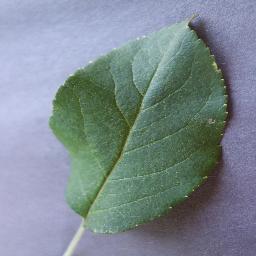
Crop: apple
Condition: healthy